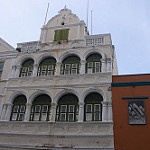
Label: buildings